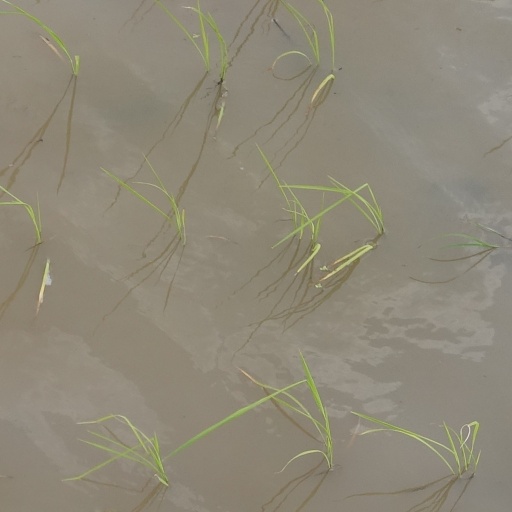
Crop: rice